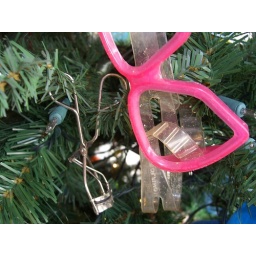
Eyelash Curlers found as litter in beach sand. Every girl needs an eyelash curler at the beach ;)